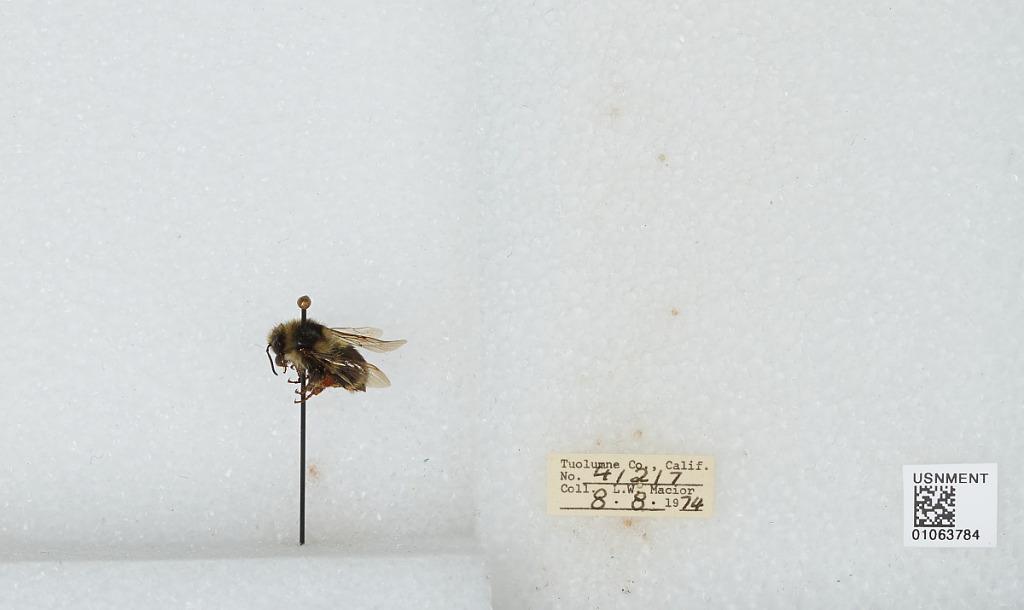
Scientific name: Bombus bifarius nearcticus
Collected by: L. Macior
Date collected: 1974-8-8
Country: United States
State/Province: California
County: Tuolumne
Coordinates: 38.02, -119.93